372nd Infantry Regiment (United States)

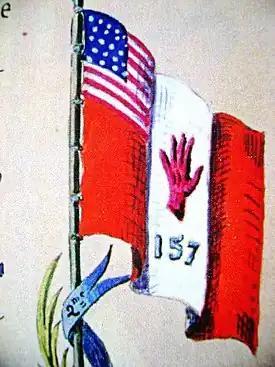
Flag of the French 157th Infantry Division, with American flag section commemorating the service of the 371st and 372nd US infantry regiments in the division.

The 372nd Infantry Regiment was a segregated African American regiment, nominally a part of the 93rd Division, that served in World War I under French Army command, and also in World War II. In World War II the regiment was not attached to a division, and served in the continental United States (CONUS) and Hawaii. In both wars the unit had primarily African American enlisted men and white officers.